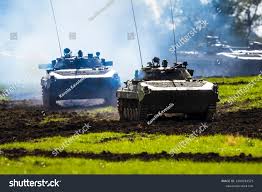
Label: BMP-2